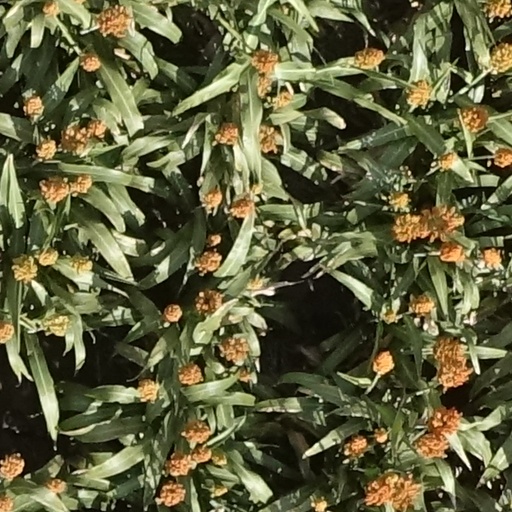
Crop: sorghum